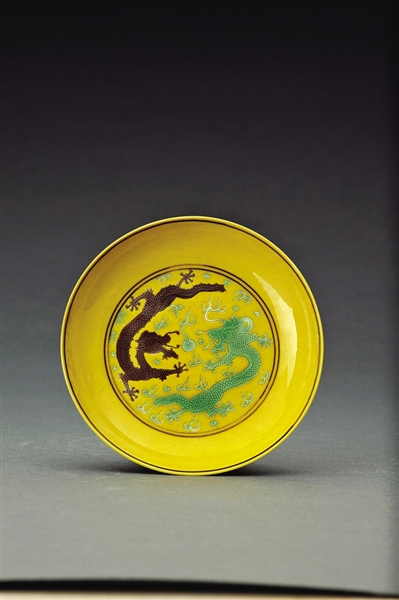
Label: trash